Zibbz

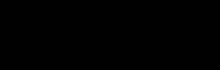

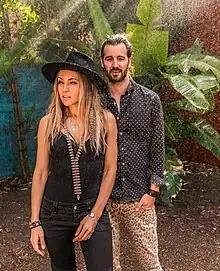
The duo shown in 2018.

Zibbz was founded in 2008 by siblings Corinne "Coco" Gfeller (vocals) and Stefan "Stee" Gfeller (drums, keyboard). The name "zibbz" is a modification of the English word "siblings".